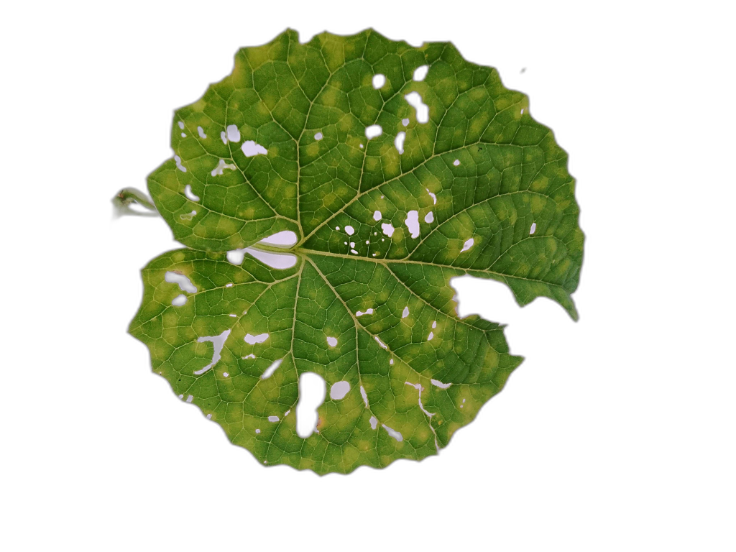
Crop: Zucchini
Label: Angular_Leaf_Spot